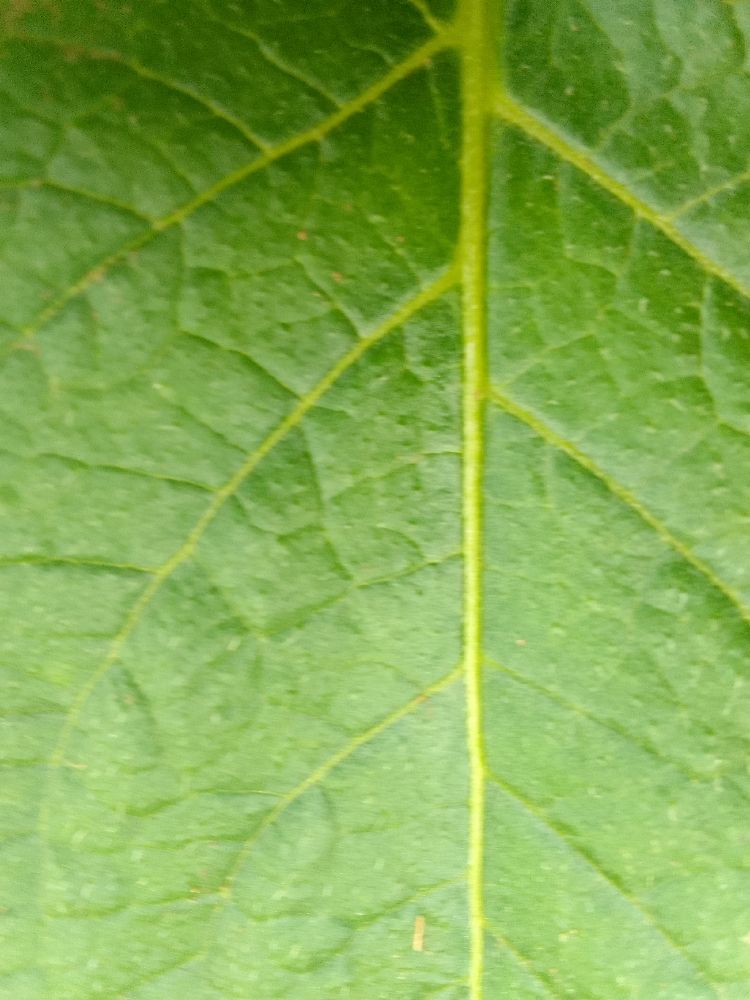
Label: Healthy